Zirconium alloys

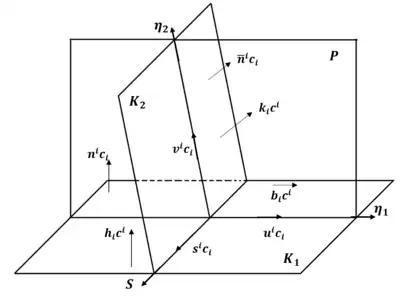
Deformation twinning crystallographic planes

Deformation twinning produces a coordinated shear transformation in a crystalline material. Twin types can be classed as either contraction (C1, C2) or extension (T1, T2) twins, which accommodate strain either to contract or extend the <𝑐> axis of the hexagonal close-packed (HCP) unit cell. Twinning is crystallographically defined by its twin plane 𝑲, the mirror plane in the twin and parent material, and 𝜼 which is the twinning shear direction. Deformation twins in Zr are generally lenticular in shape, lengthening in the 𝜼 direction and thickening along the 𝑲 plane normal.